Adrien-Louis de Bonnières, duc de Guînes

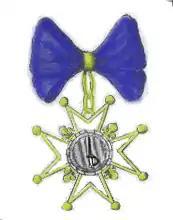
Chevalier du Mérite militaire

Adrien-Louis de Bonnières, comte "later" duc de Guînes (14 April 1735, in Lille – 21 December 1806, in Paris) was an aristocrat of the Ancien Régime, who served as a French Army general and diplomat; he was also a favourite of Queen Marie-Antoinette.